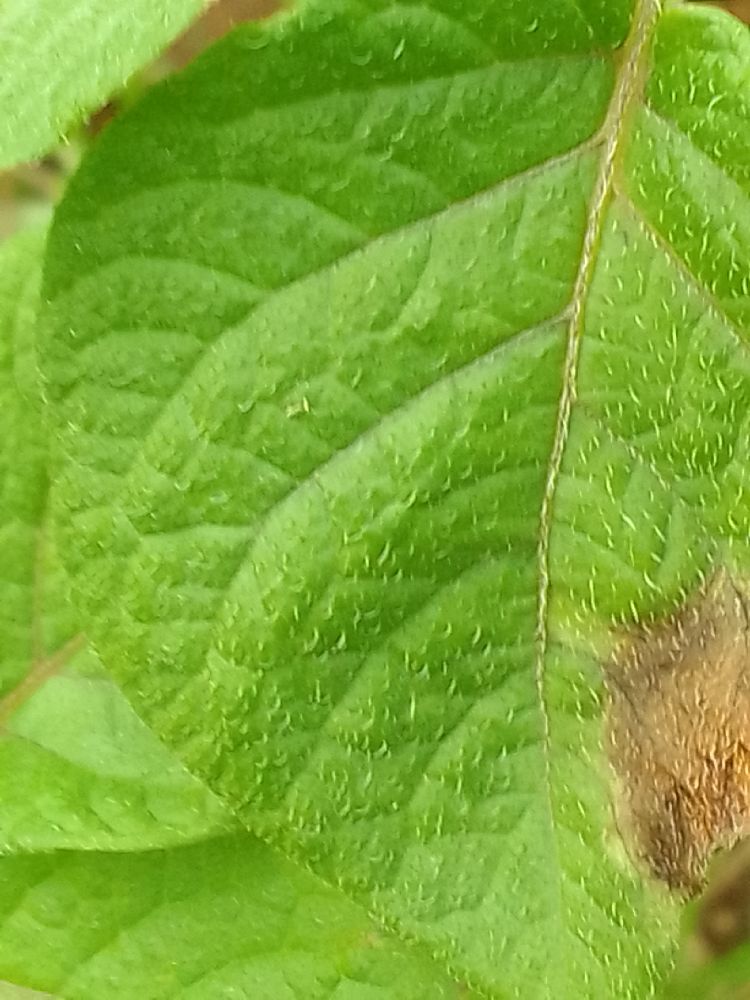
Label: Late blight